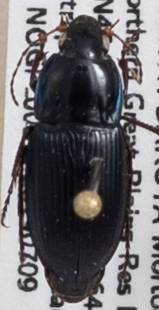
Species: Poecilus lucublandus
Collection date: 2019-07-09
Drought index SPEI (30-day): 0.17
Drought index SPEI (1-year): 1.28
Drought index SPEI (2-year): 1.13